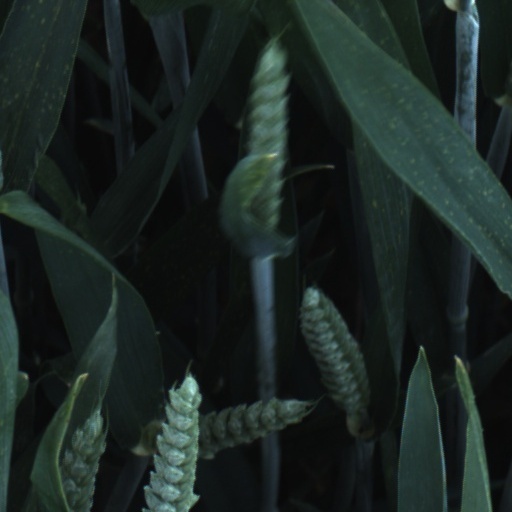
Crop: wheat